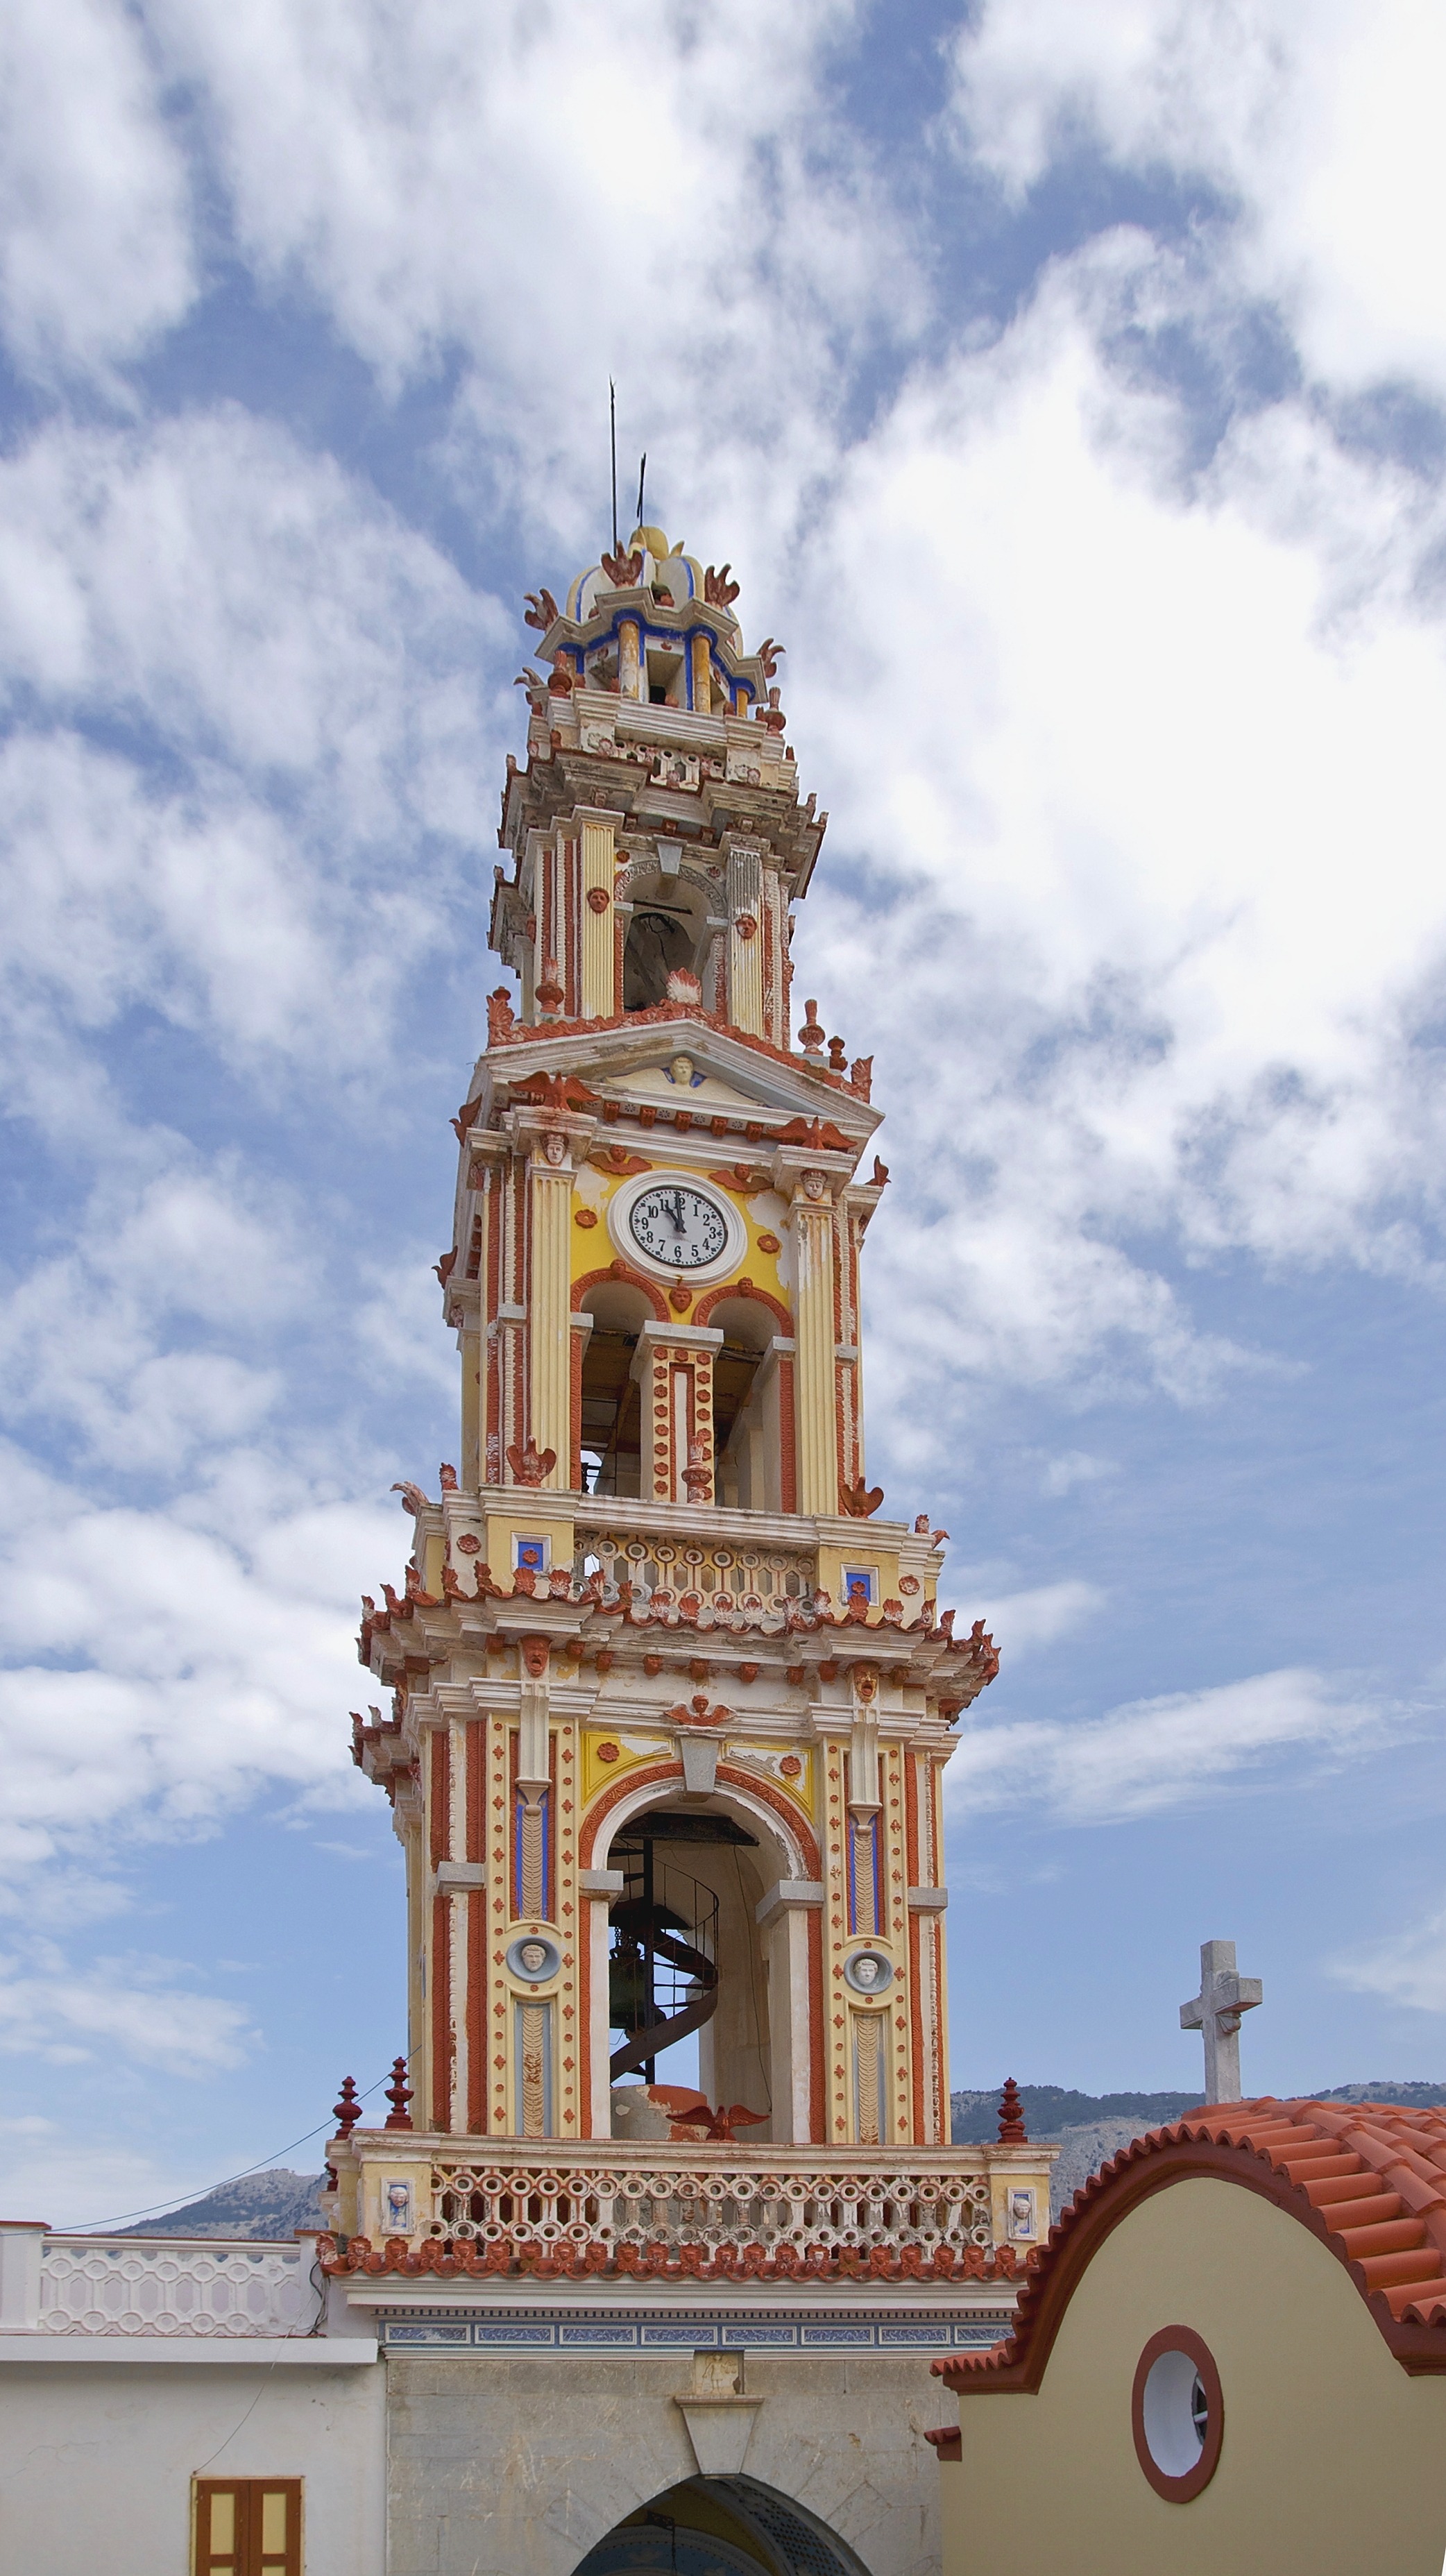
nature, architecture, structure, sky, building, tower, landmark, church, cathedral, place of worship, clock tower, bell tower, outside, clouds, ornate, steeple, monastery, greece, symi